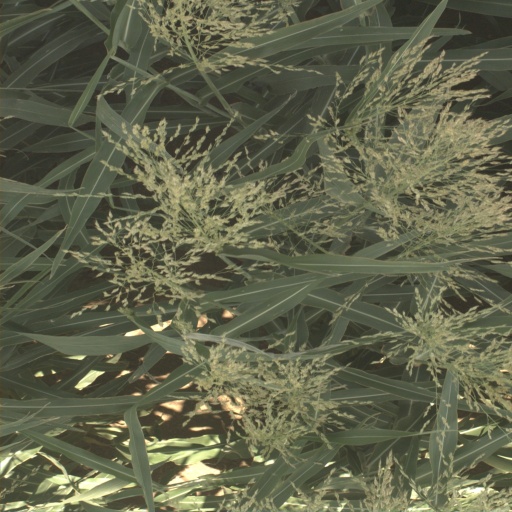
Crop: sorghum